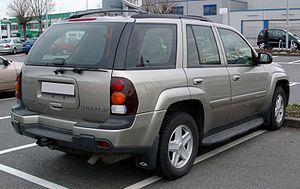
Le Chevrolet TrailBlazer est un SUV du constructeur automobile américain Chevrolet vendu entre 2001 et 2009. Il a été vendu en Amérique du Nord, en Europe, au Moyen Orient et dans certains pays asiatiques et sud-américains.